Beckenham, New Zealand

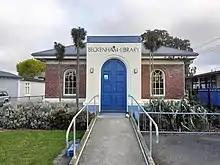
The former Beckenham library building. Now home to the toy library (November 2020)

There are many original houses built in the 1900s–1950s consisting of single- and the occasional two-storey villas, some brick single-storey dwellings, wooden bungalows, and a few Art Deco houses. There are a number of larger houses on Fisher Avenue. Many houses throughout the suburb have well established front gardens. The streets are relatively wide, with many mature street trees, including London Planes. Some subdivision has occurred with new houses located behind the original houses with separate driveways and associated fencing. The trees on Fisher Avenue and Norwood Street contribute to Beckenham by creating a pleasant street appearance.